Osiris myth

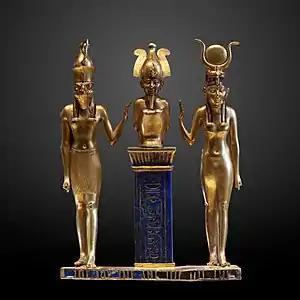
The family of Osiris, the protagonists of the Osiris myth. Osiris is depicted on a lapis lazuli pillar in the center, flanked by Horus on the left and Isis on the right in this Twenty-second Dynasty statuette.

The Osiris myth is the most elaborate and influential story in ancient Egyptian mythology. It concerns the murder of the god Osiris, a primeval king of Egypt, and its consequences. Osiris's murderer, his brother Set, usurps his throne. Meanwhile, Osiris's wife Isis restores her husband's body, allowing him to posthumously conceive their son, Horus. The remainder of the story focuses on Horus, the product of the union of Isis and Osiris, who is at first a vulnerable child protected by his mother and then becomes Set's rival for the throne. Their often violent conflict ends with Horus's triumph, which restores "maat" (cosmic and social order) to Egypt after Set's unrighteous reign and completes the process of Osiris's resurrection.